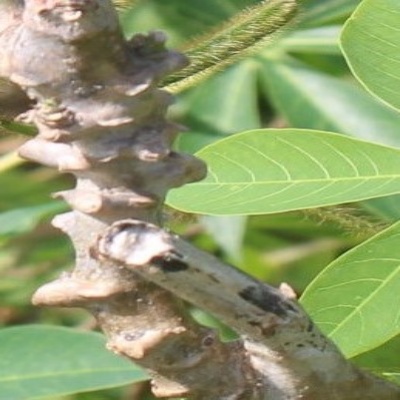
Crop: Cassava
Condition: bacterial blight